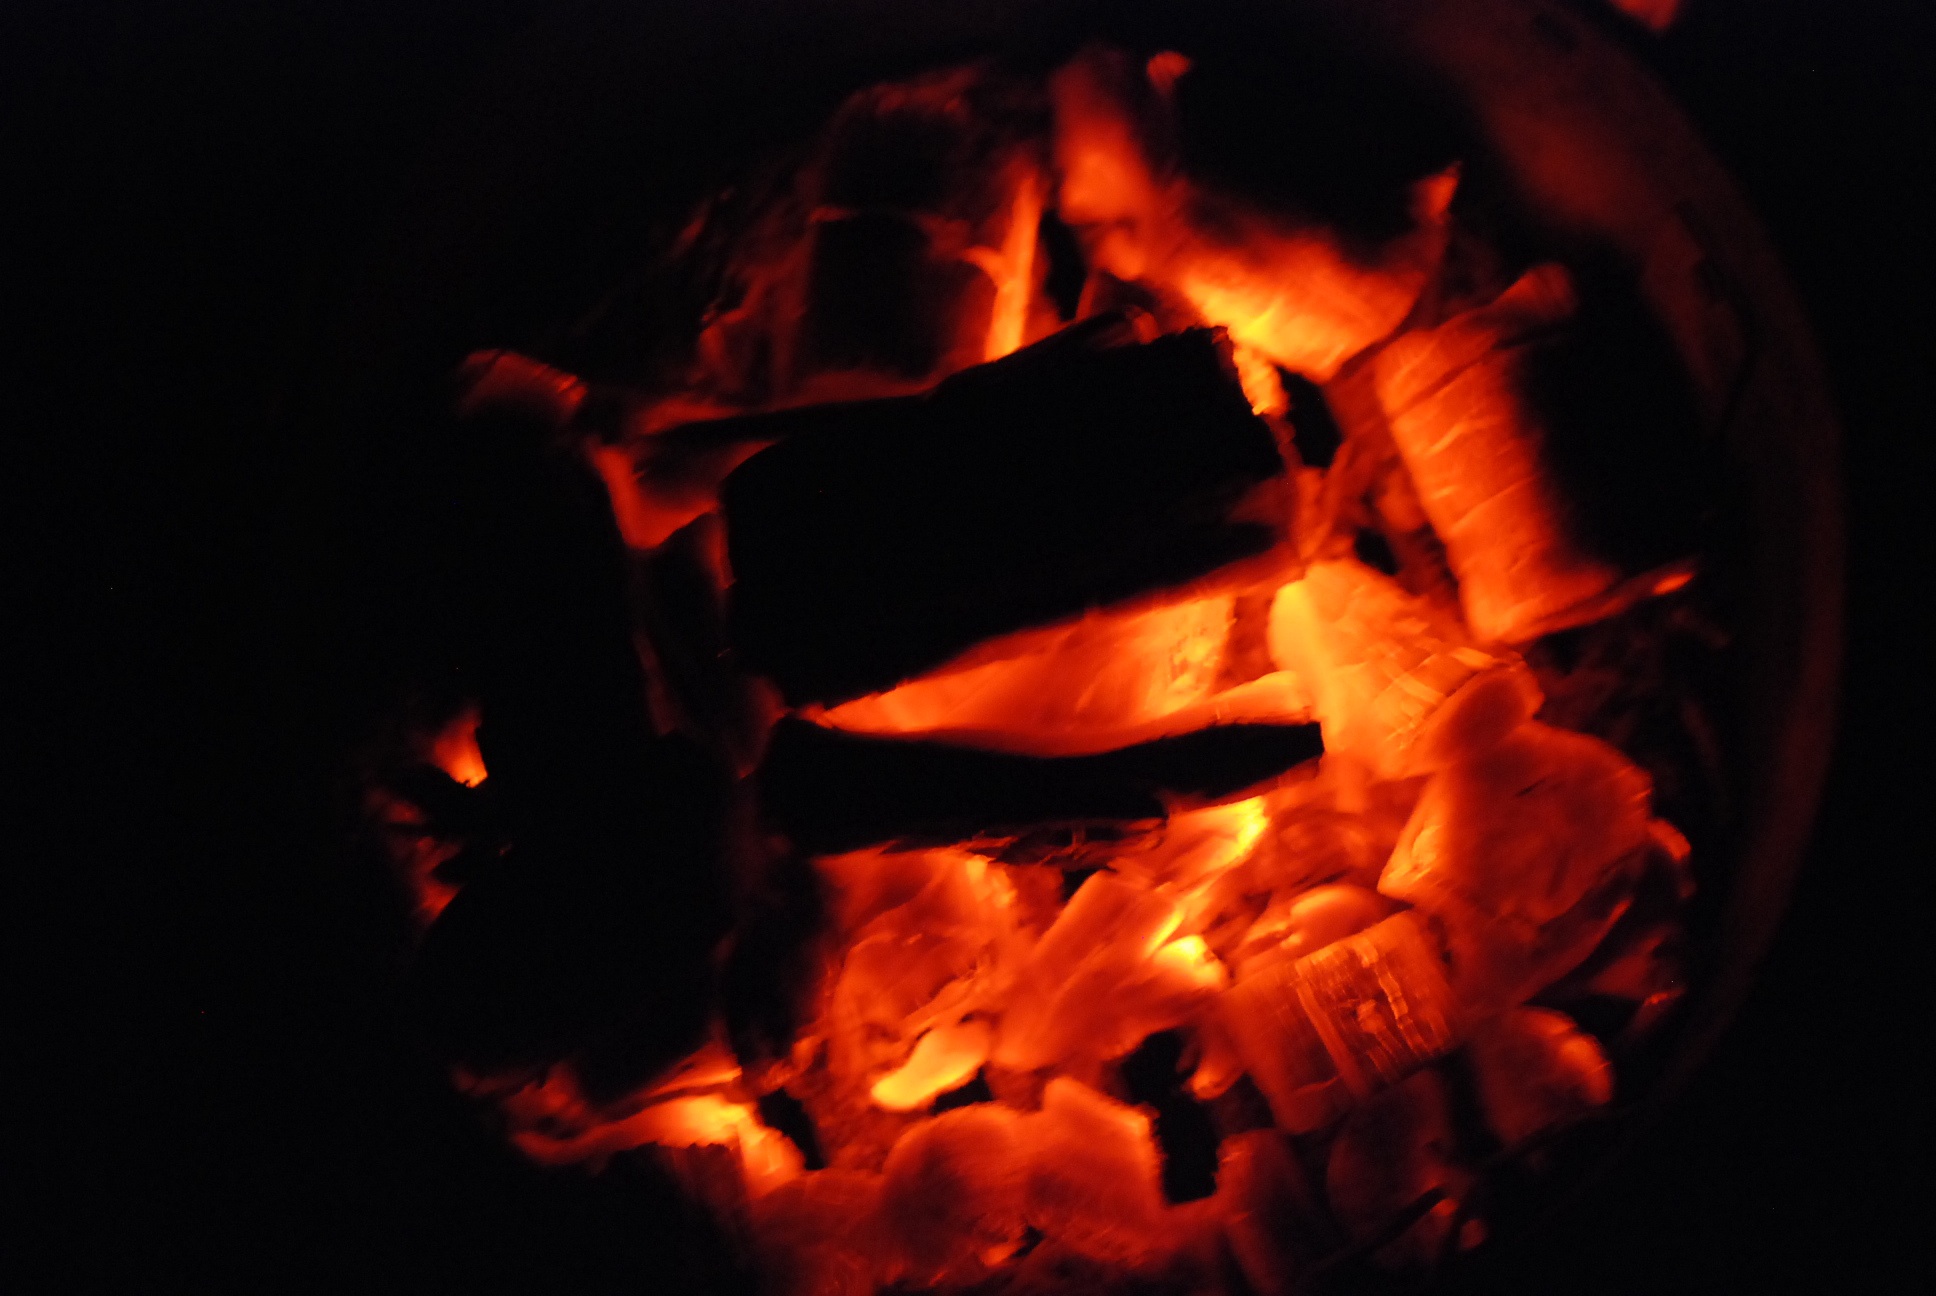
pumpkin, flame, fire, darkness, campfire, jack o lantern, geological phenomenon